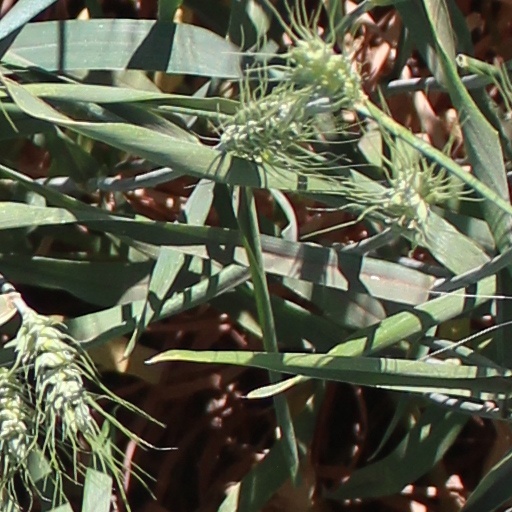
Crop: wheat